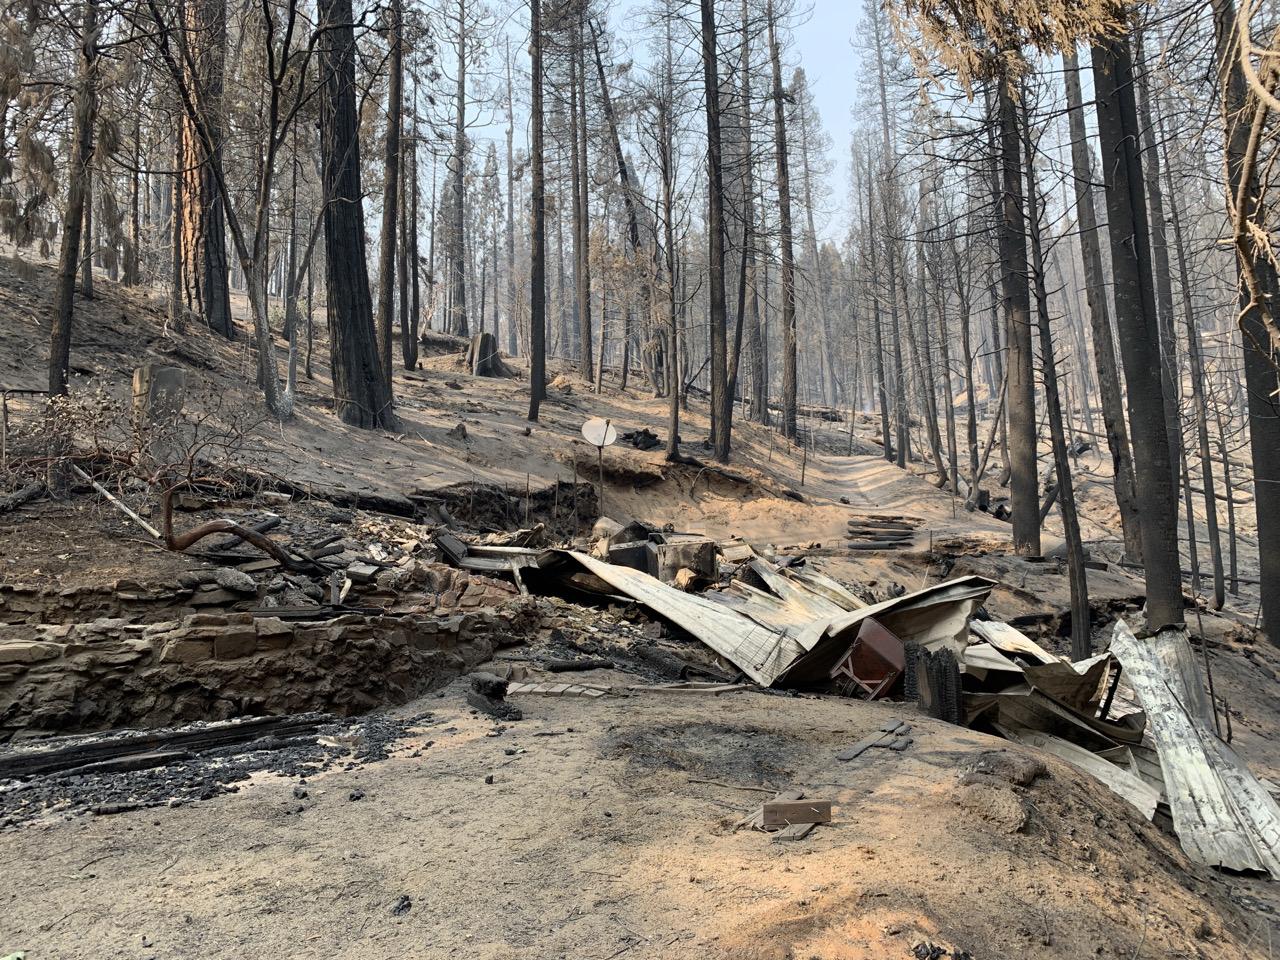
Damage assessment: destroyed